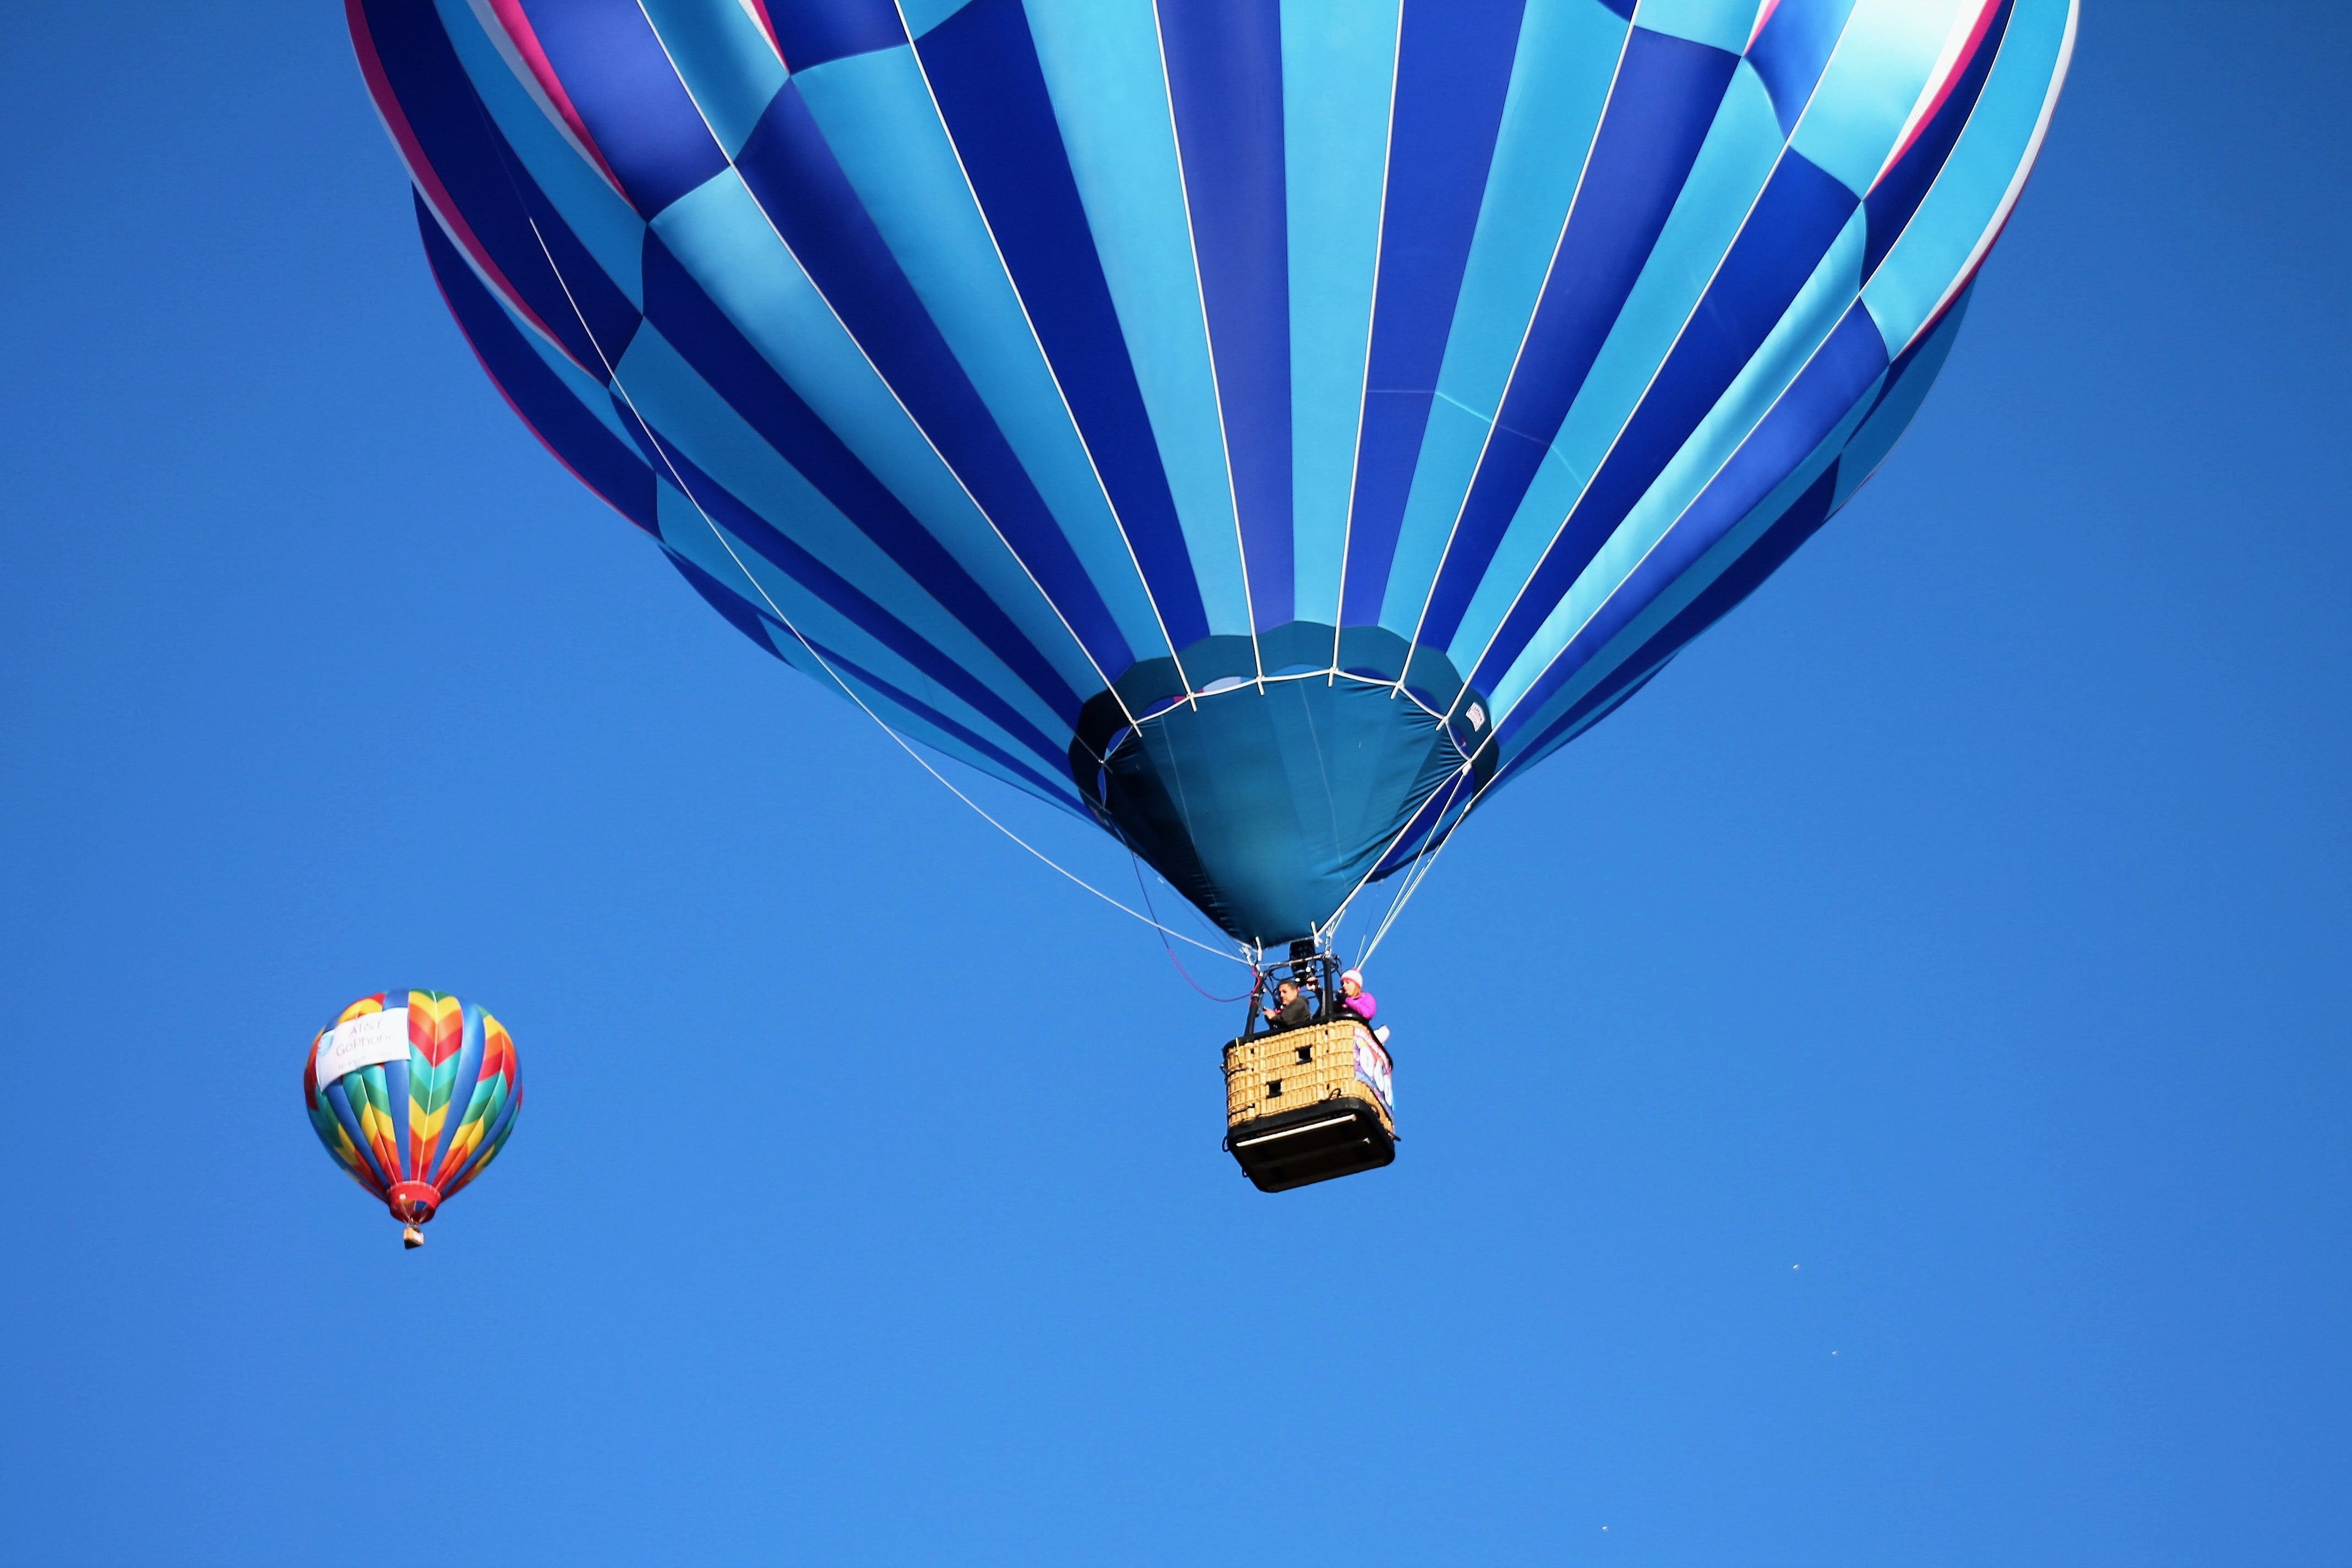
wing, sky, sport, air, balloon, hot air balloon, adventure, tourist, travel, aircraft, recreation, pattern, vehicle, flight, ride, blue, freedom, float, colorful, aerial, leisure, toy, activity, blue sky, new mexico, outdoors, pilot, colors, fun, passengers, balloons, bright, vibrant, greeting, pleasure, albuquerque, ballooning, hot air ballooning, balloon fiesta, amber avalona, atmosphere of earth, executive car, albuquerque balloon fiesta, balloon pilot, balloon rides, albuquerque international balloon, international balloon fiesta